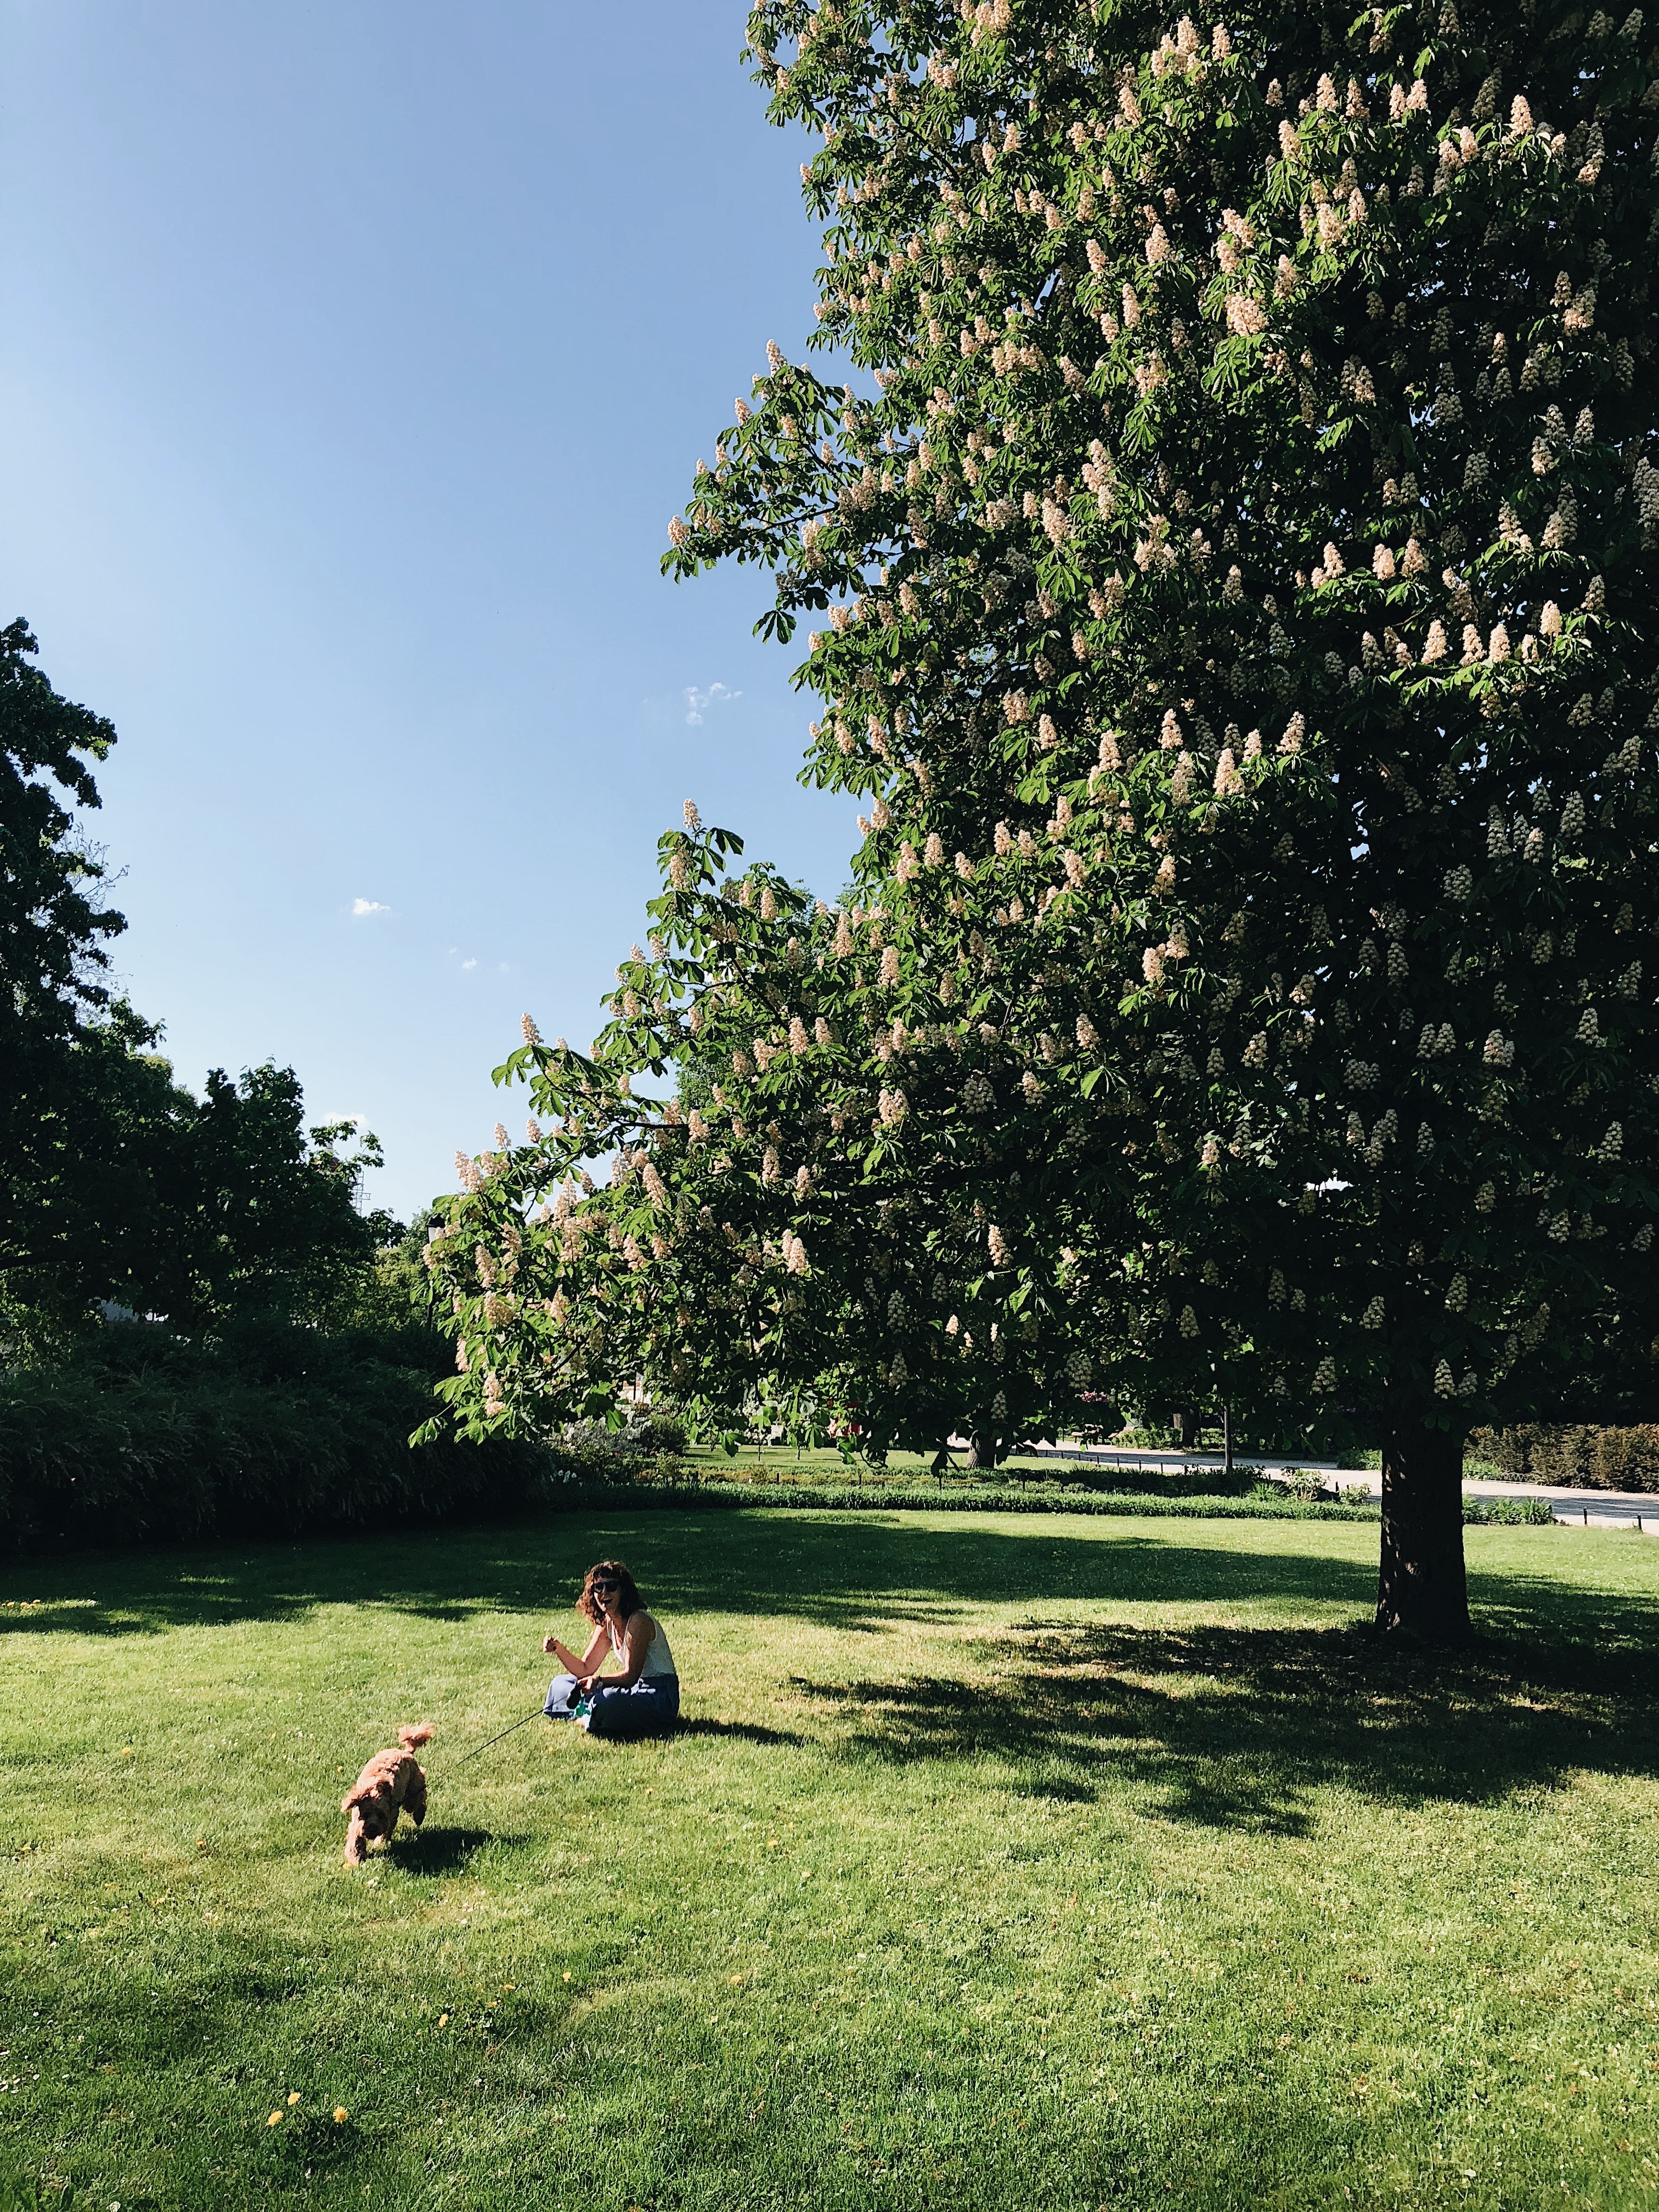
People in nature, tree, grass, green, sky, lawn, leaf, meadow, woody plant, spring, pasture, summer, botany, park, plant, sunlight, cloud, grass family, leisure, land lot, sitting, shadow, grassland, branch, Tints and shades, vacation, recreation, garden, shrub, shade, autumn, road, tourism